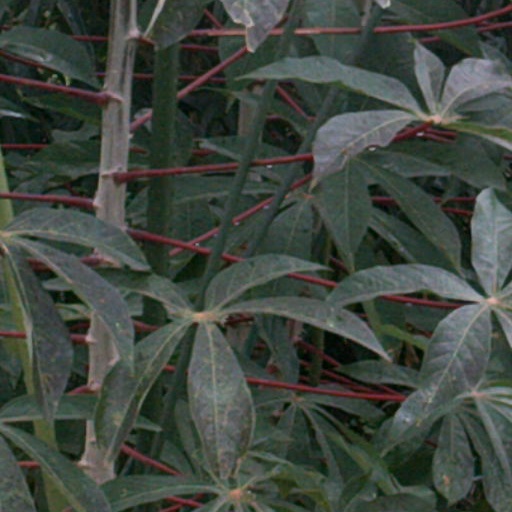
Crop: cassava